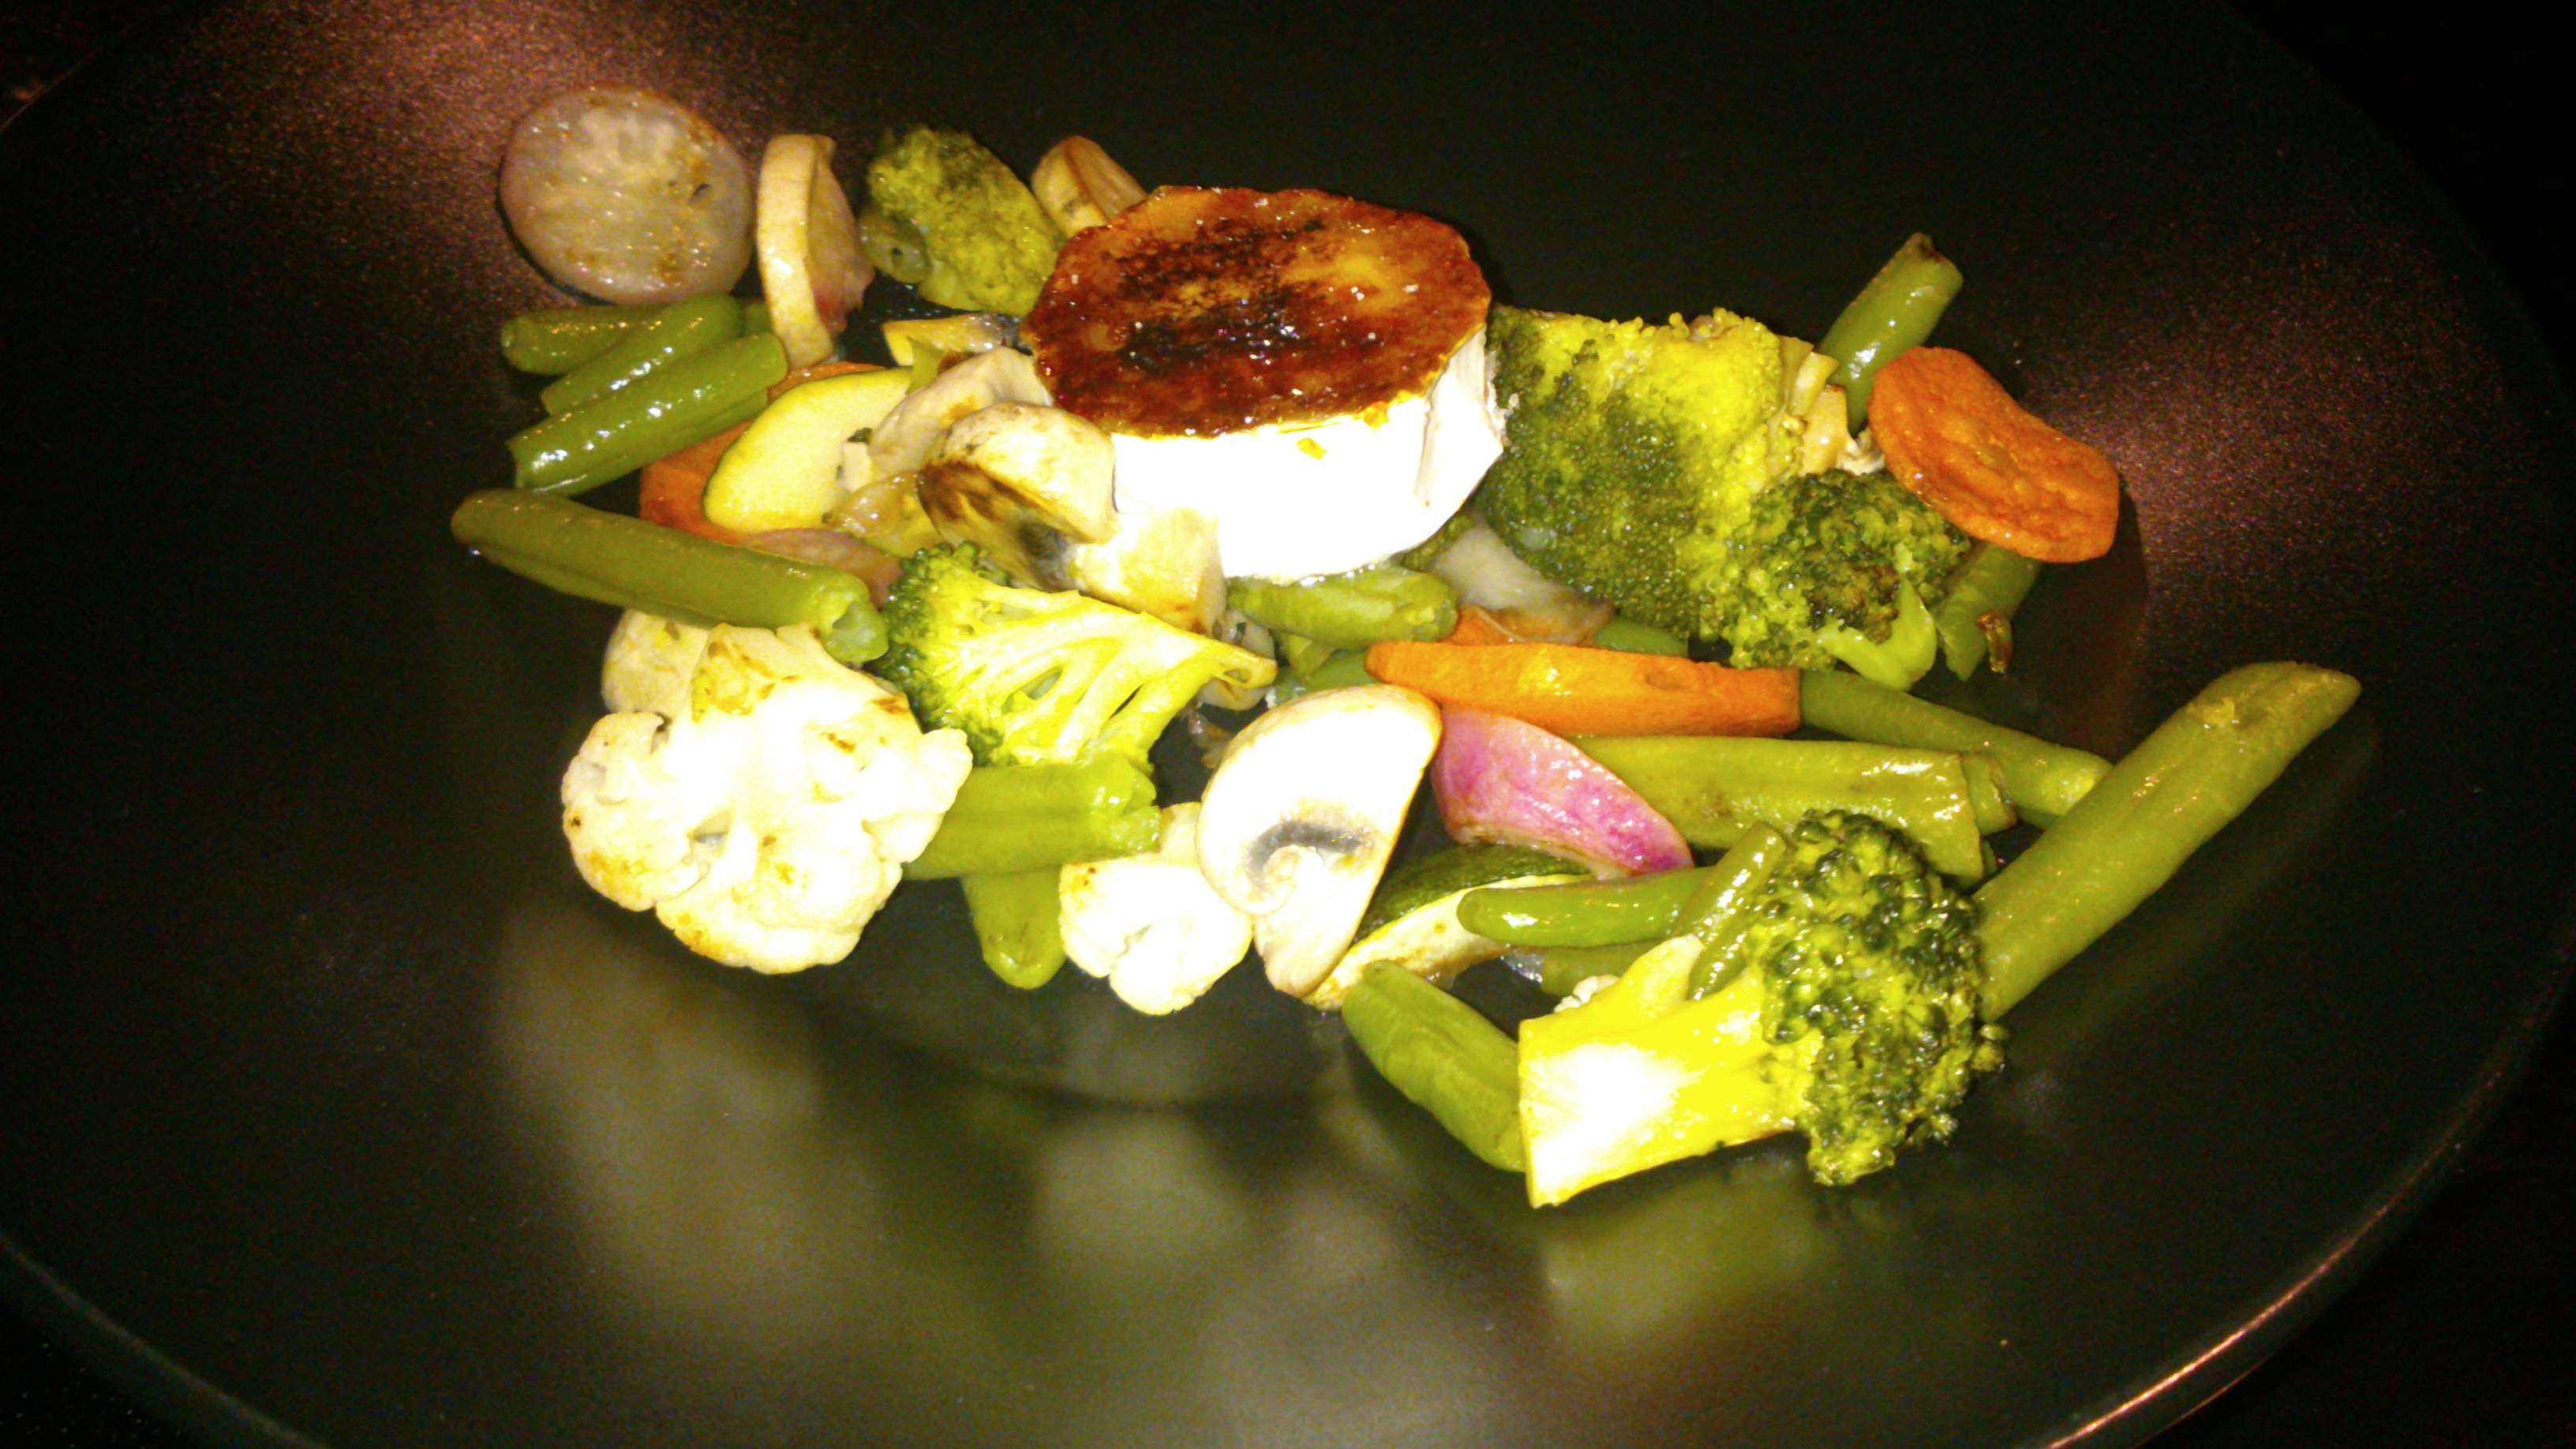
flower, dish, meal, food, salad, produce, vegetable, meat, cuisine